Joseph Berlin

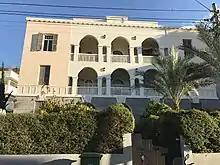
Pinsker 10, designed by Berlin

He designed over a hundred buildings around the country, many of them iconic. His son Zeev Berlin was also an architect, and the two worked together.